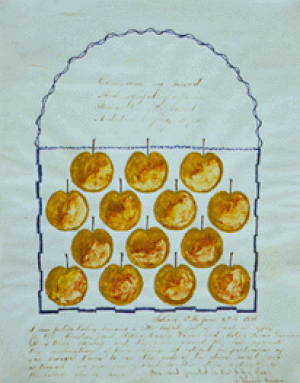
Hannah Cohoon, née le 1ᵉʳ février 1788 et morte le 7 janvier 1864, est une peintre américaine née à Williamstown, Massachusetts.